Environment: real
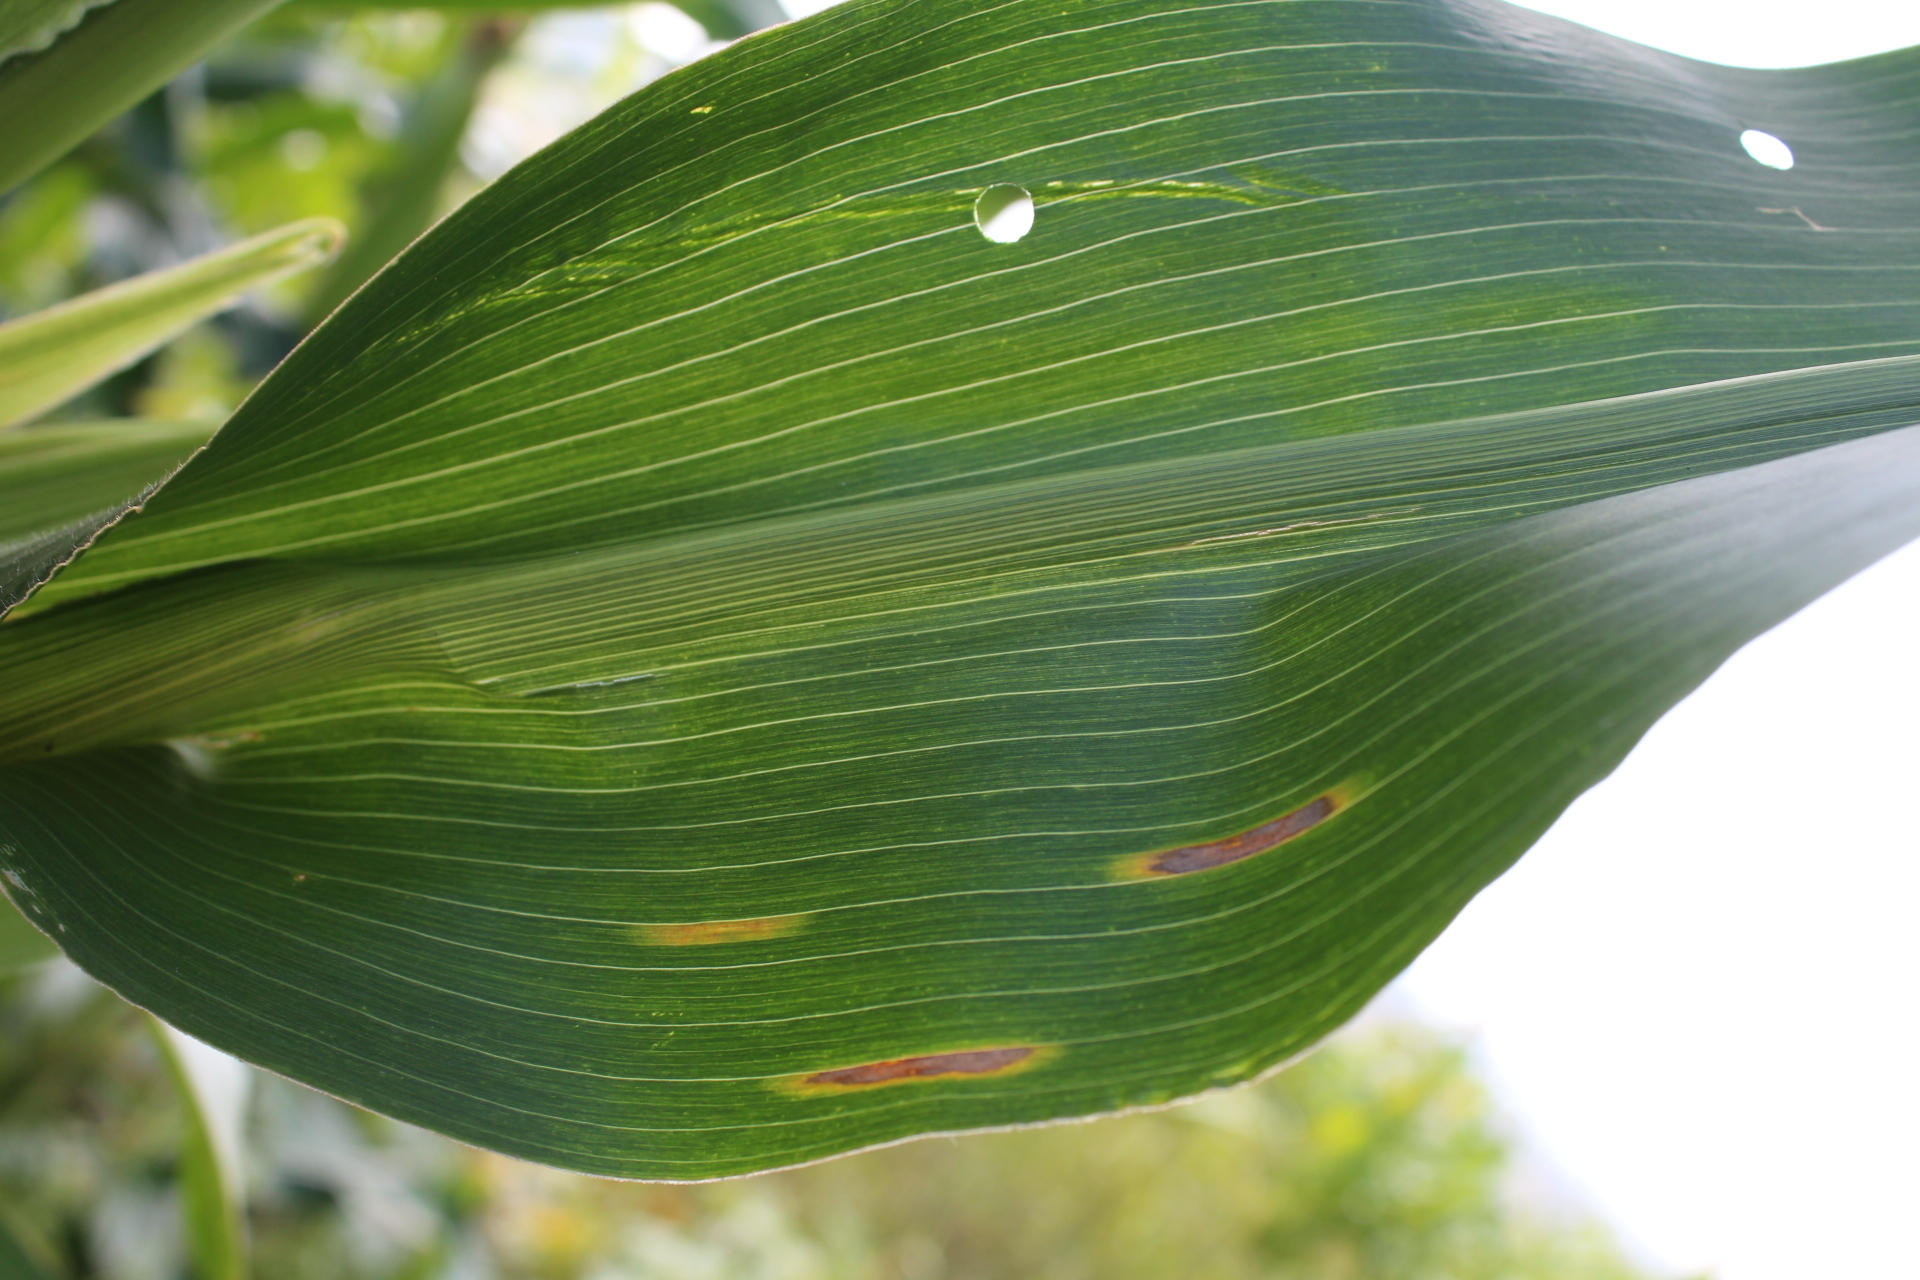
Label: gray_leaf_spot